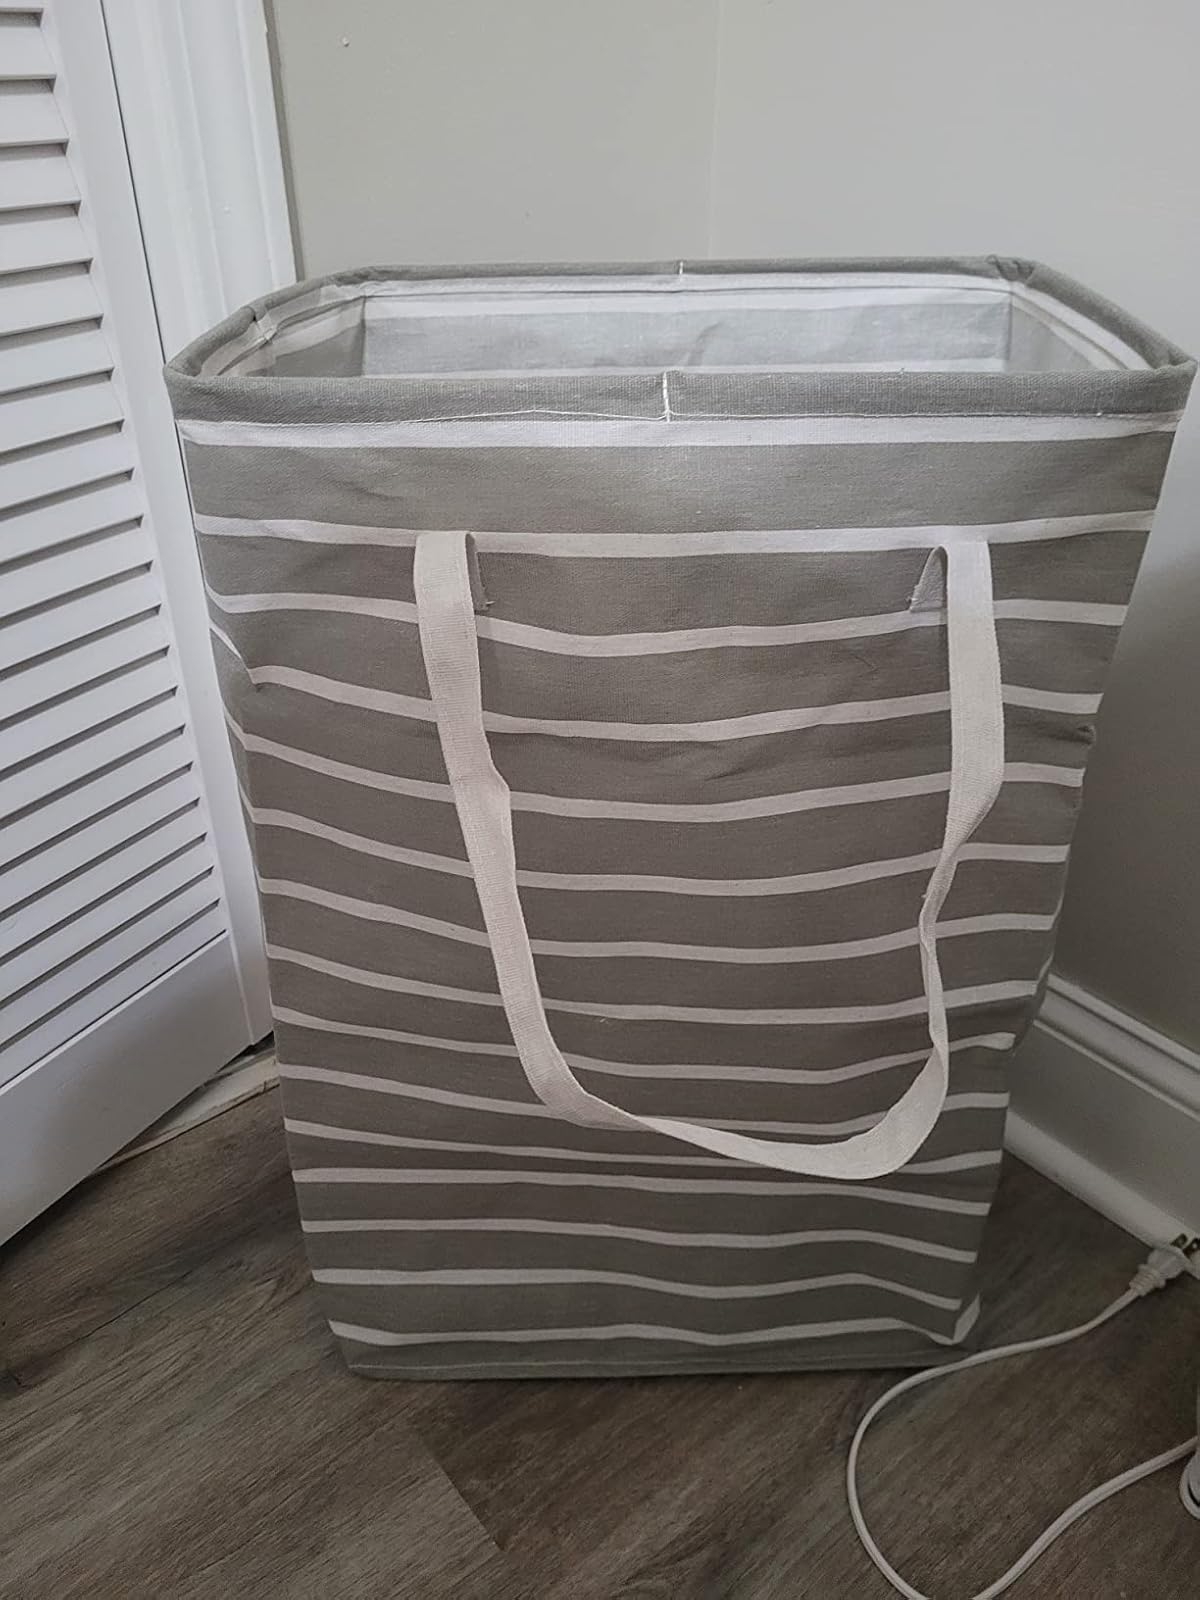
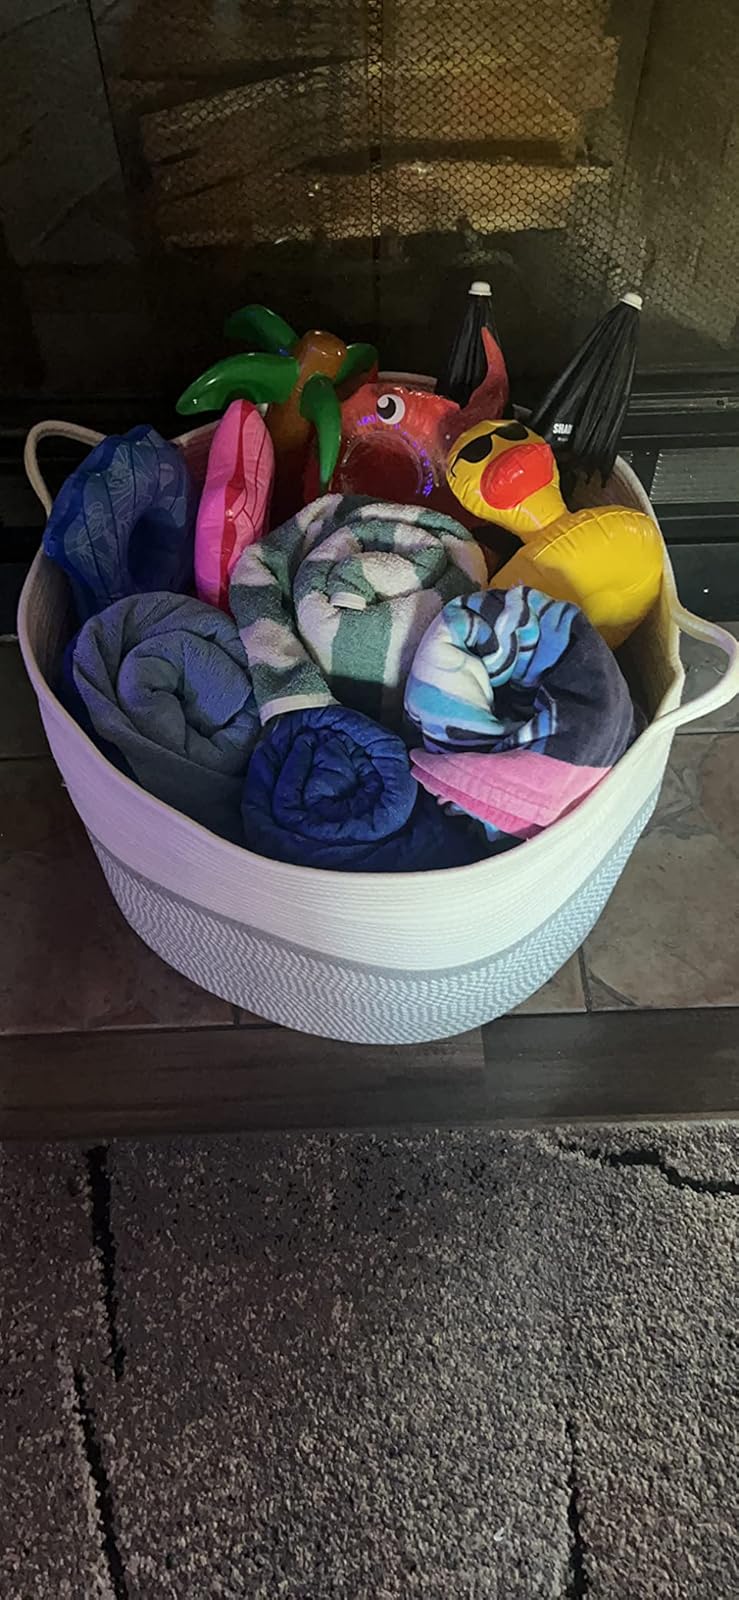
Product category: items_hamper
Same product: no